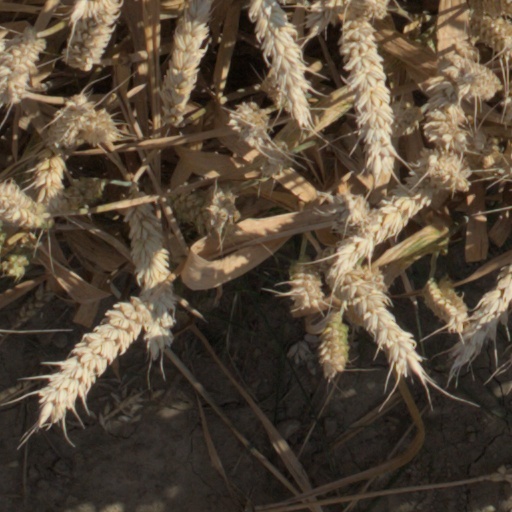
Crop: wheat